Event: Nepal Earthquake
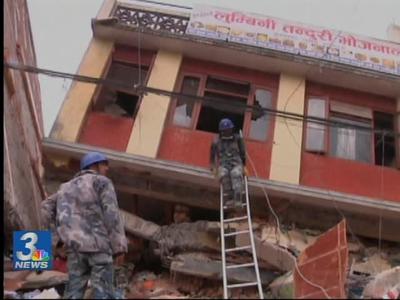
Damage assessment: damage